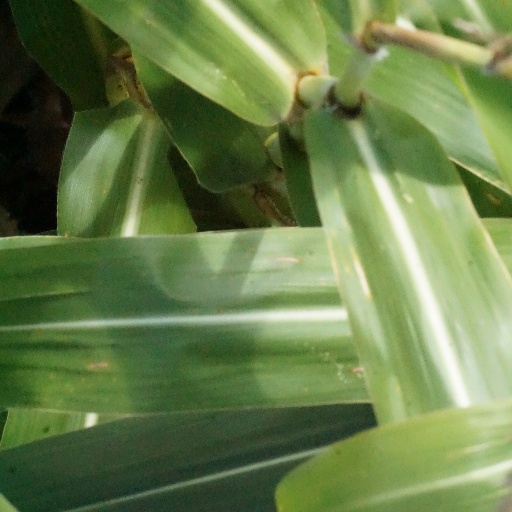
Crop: maize; corn